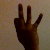
The image shows a hand gesture representing the number 9 in Indian Sign Language.